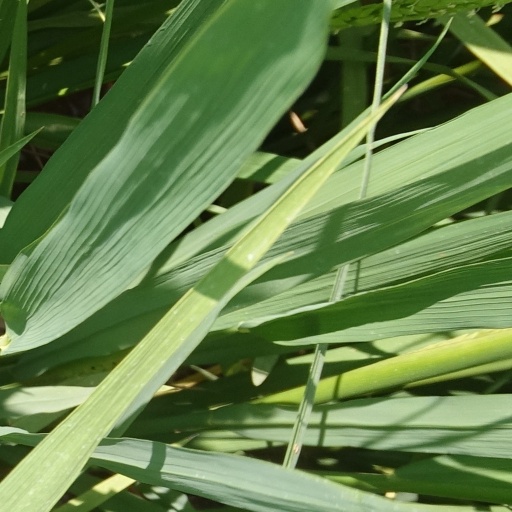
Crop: rice